Exor (company)

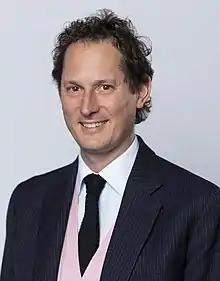
John Elkann, CEO of Exor

Exor's portfolio is principally composed by different companies in which Exor is the largest shareholder, which it either controls or exercises a significant influence in management. Their portfolio of companies is as follows: